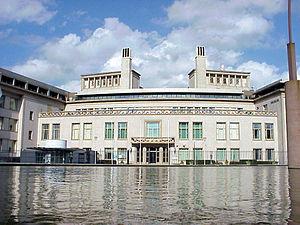
Le Tribunal pénal international pour l'ex-Yougoslavie est une juridiction instituée le 25 mai 1993 par la résolution 827 du Conseil de sécurité de l'Organisation des Nations unies afin de poursuivre et de juger les personnes s'étant rendues coupables de violations graves du droit international humanitaire sur le territoire de l'ex-Yougoslavie à compter du 1ᵉʳ janvier 1991, c'est-à-dire durant les guerres de Yougoslavie, conformément aux dispositions de ses statuts. Son siège est situé à La Haye.